2018 Penang state election

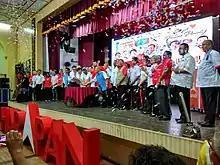
The launch of Pakatan Harapan's Penang manifesto at the Penang Chinese Town Hall in George Town on 25 April 2018.

Analysts and news agencies, including "Channel NewsAsia", "The Straits Times" and "The Edge", predicted another victory for the Pakatan Harapan (PH) in Penang, due to the PH-led state government's achievements in social welfare and infrastructural developments, as well as Penang's economic growth under PH's tenure. Even so, the election was still hotly contested over several issues, including the vulnerability of the city-state to natural disasters such as floods and landslides, the proposed Penang Undersea Tunnel, transportation and public housing.